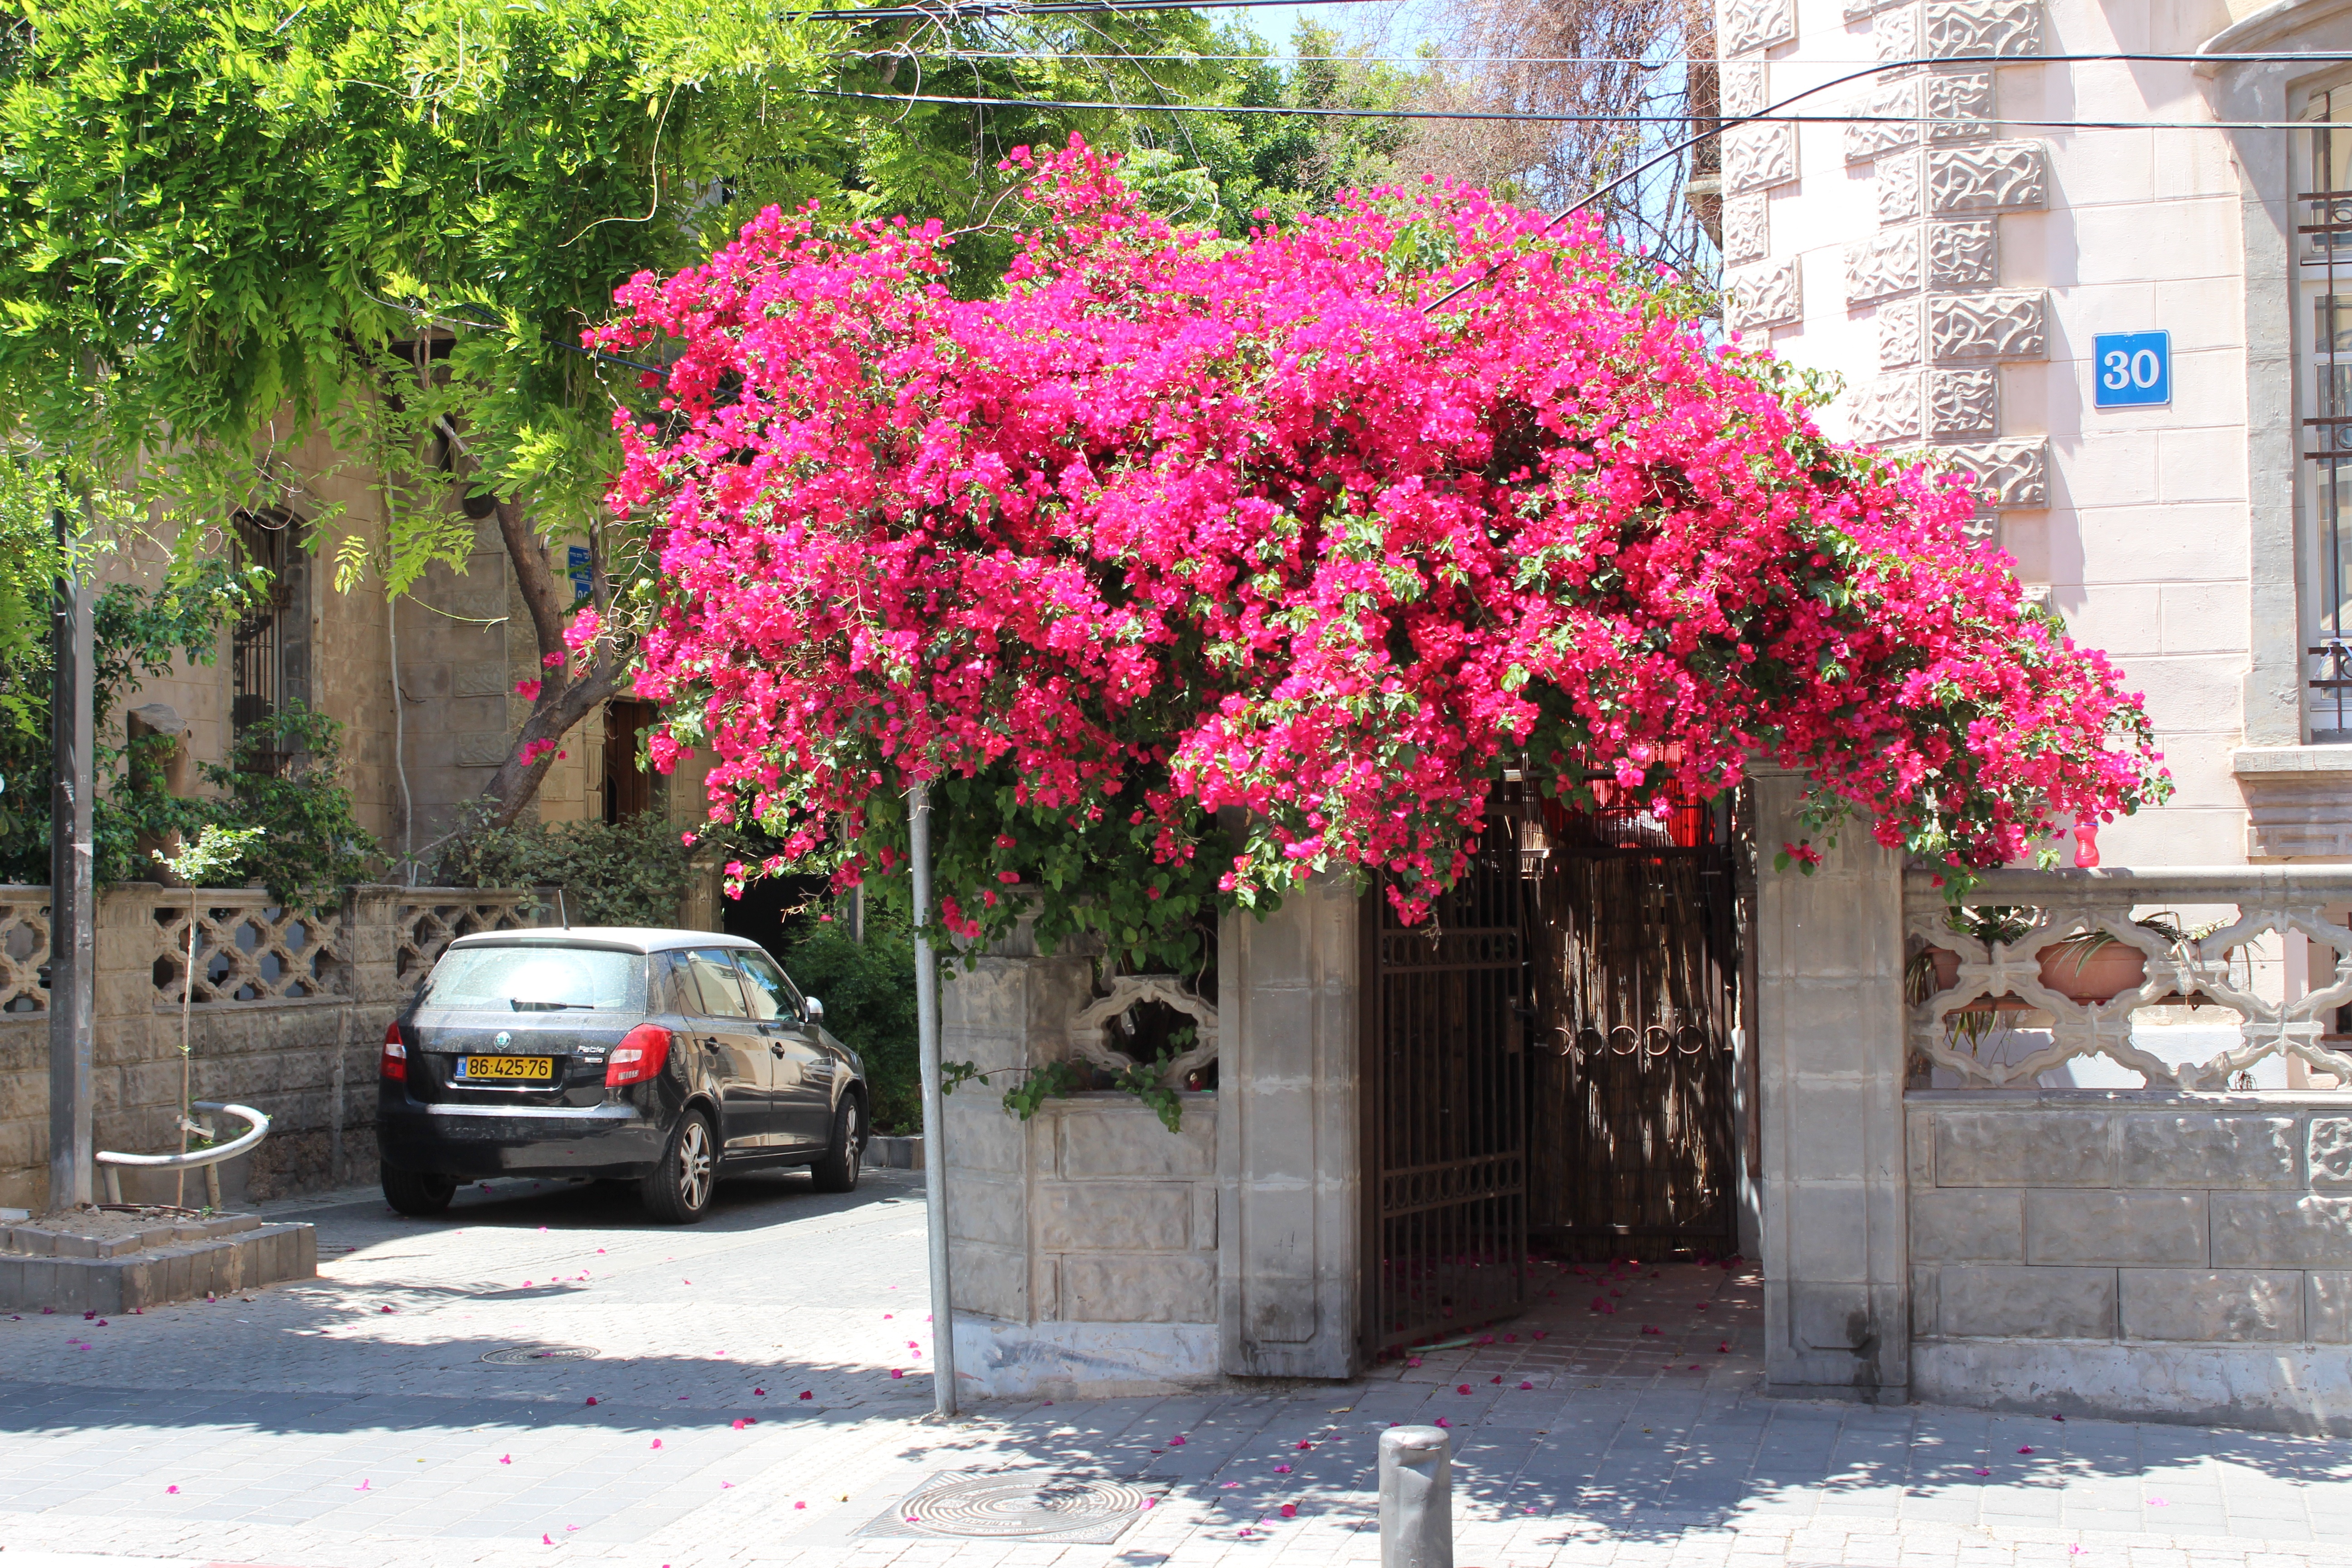
tree, plant, flower, garden, shrub, flowering plant, woody plant, land plant